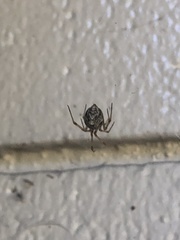
Species: Parasteatoda_tepidariorum